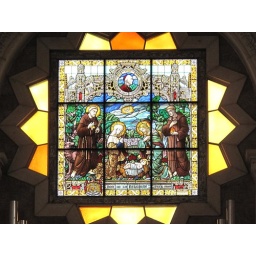
Stained-glass window in minority church of Bethlehem